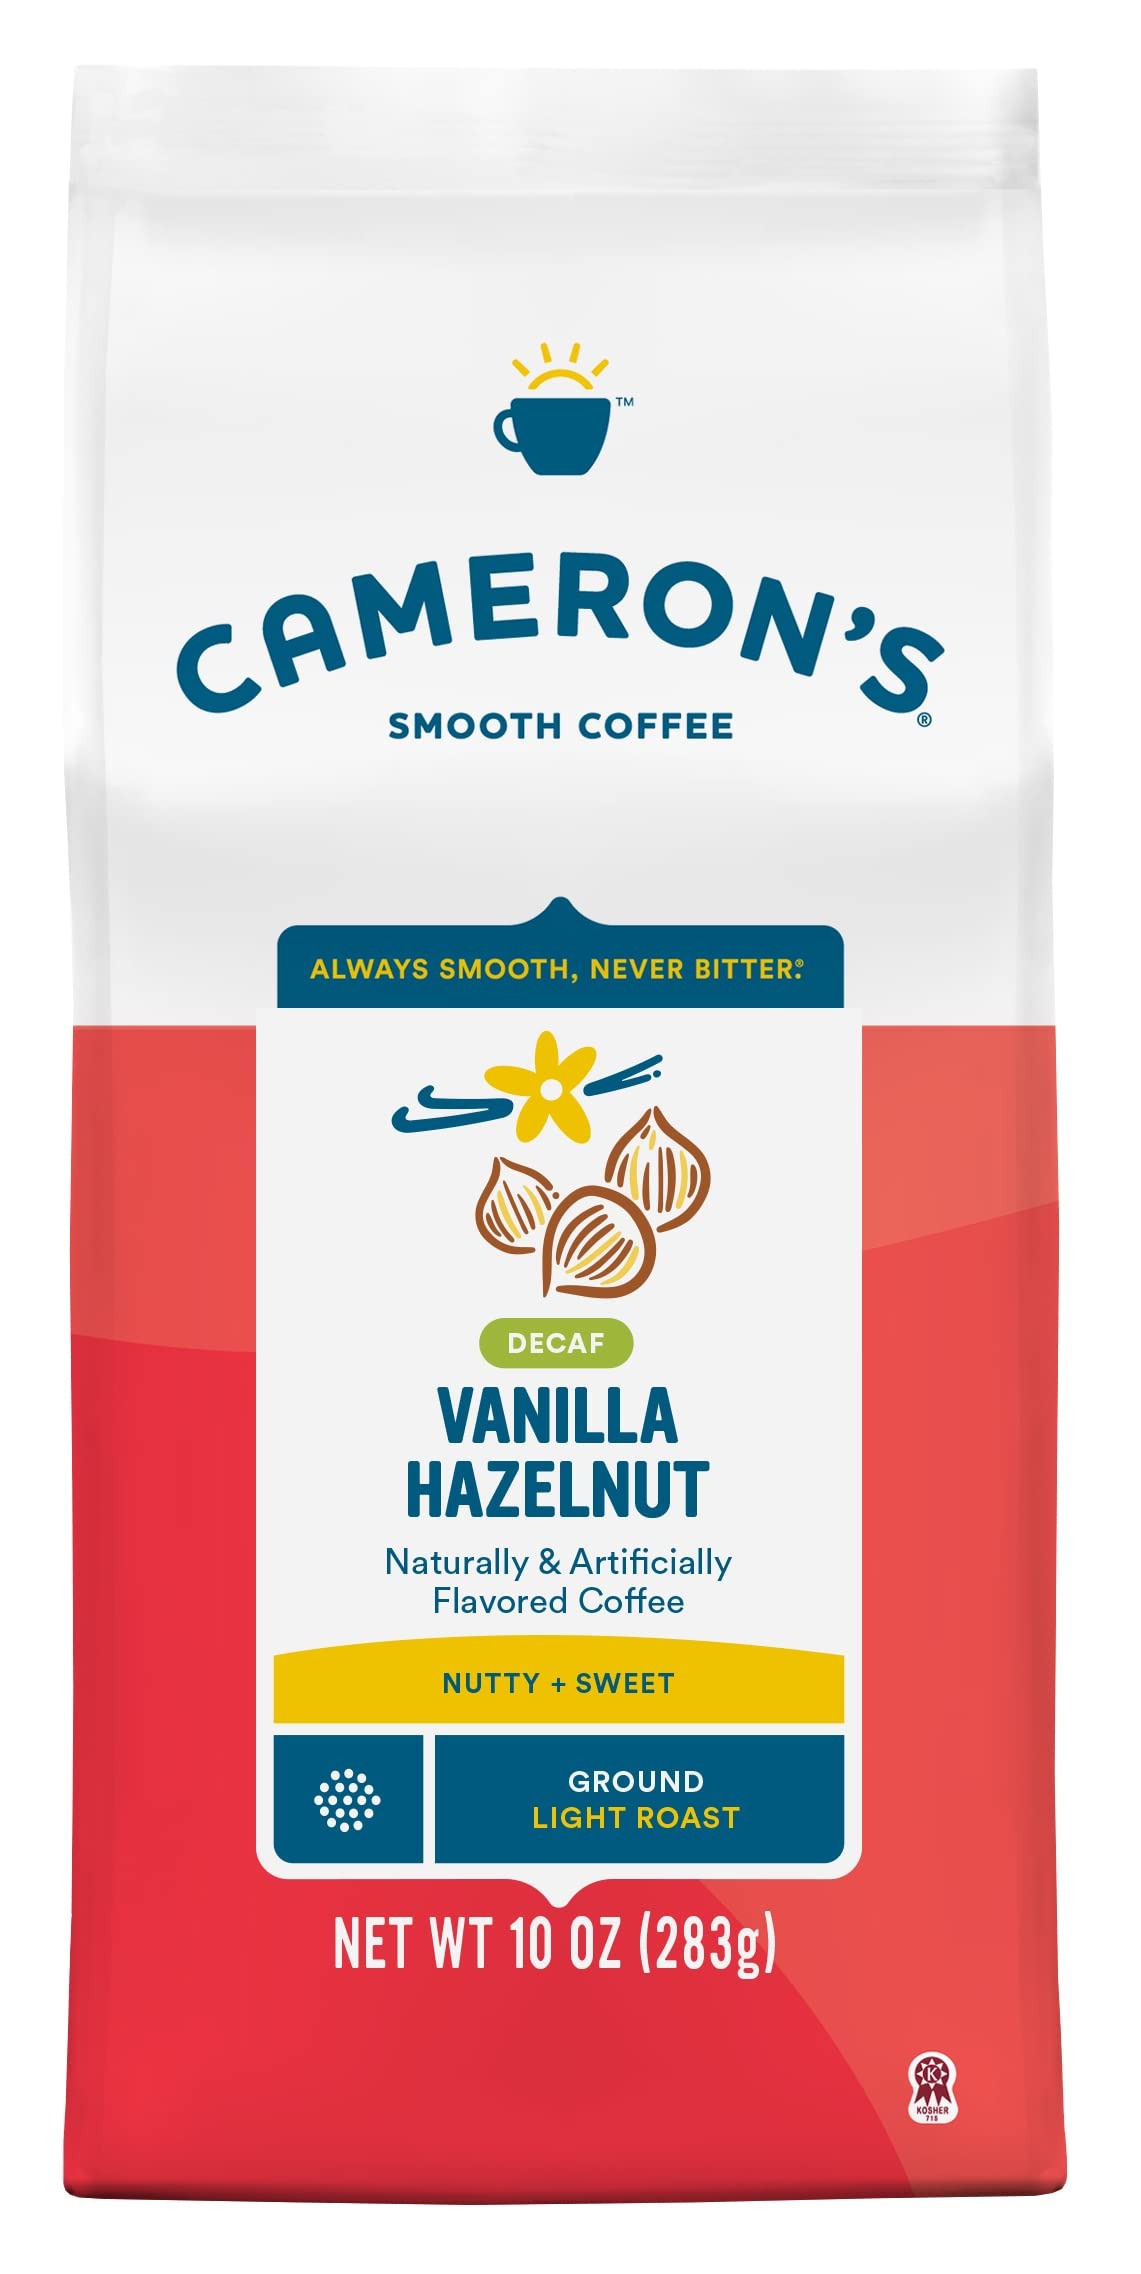
Item Name: Cameron's Coffee Roasted Ground Coffee Bag, Flavored, Decaf Vanilla Hazelnut, 10 Ounce
Bullet Point 1: PACKAGING MAY VARY
Bullet Point 2: ALWAYS SMOOTH, NEVER BITTER: (1) 10-Ounce Bag of Ground Coffee, 100% Premium Arabica Beans, Decaf Vanilla Hazelnut with Natural and Artificial Flavors
Bullet Point 3: SWEET & NUTTY DECAF: Naturally and artificially flavored coffee; Light roast coffee brings flavors of rich, sweet vanilla and buttery hazelnut to your morning mug
Bullet Point 4: POSITIVELY FOCUSED: From roasting in small batches to reducing water consumption, Cameron’s Coffee is committed to making every day brighter; Creating positive change means caring about our coffee, farmers and the environment
Bullet Point 5: CAMERON'S PUTS QUALITY FIRST: We choose only 100% Premium Arabica beans, hand crafted in small batches, leaving you with a craveable cup of coffee that's never over-roasted
Value: 10.0
Unit: Ounce

Price: 12.7